Karavostamo

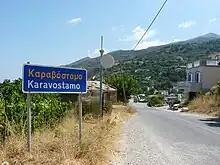
Karavostamo Road Sign

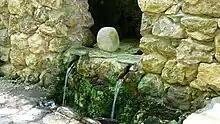
Halika

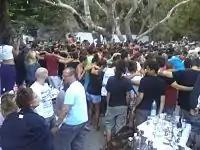
Ikarian festival ("panigyri") at Karavostamo

In the upper village with the farm houses surrounded by terraces, some cultivated and some not, villagers dry figs in the sun, make onion strings for winter usage, and shell and dry nuts and almonds. There is also a "kamini" or place where charcoal is produced, one of the few still existing in Ikaria which has had a long-standing tradition in the field since before the Second World War.